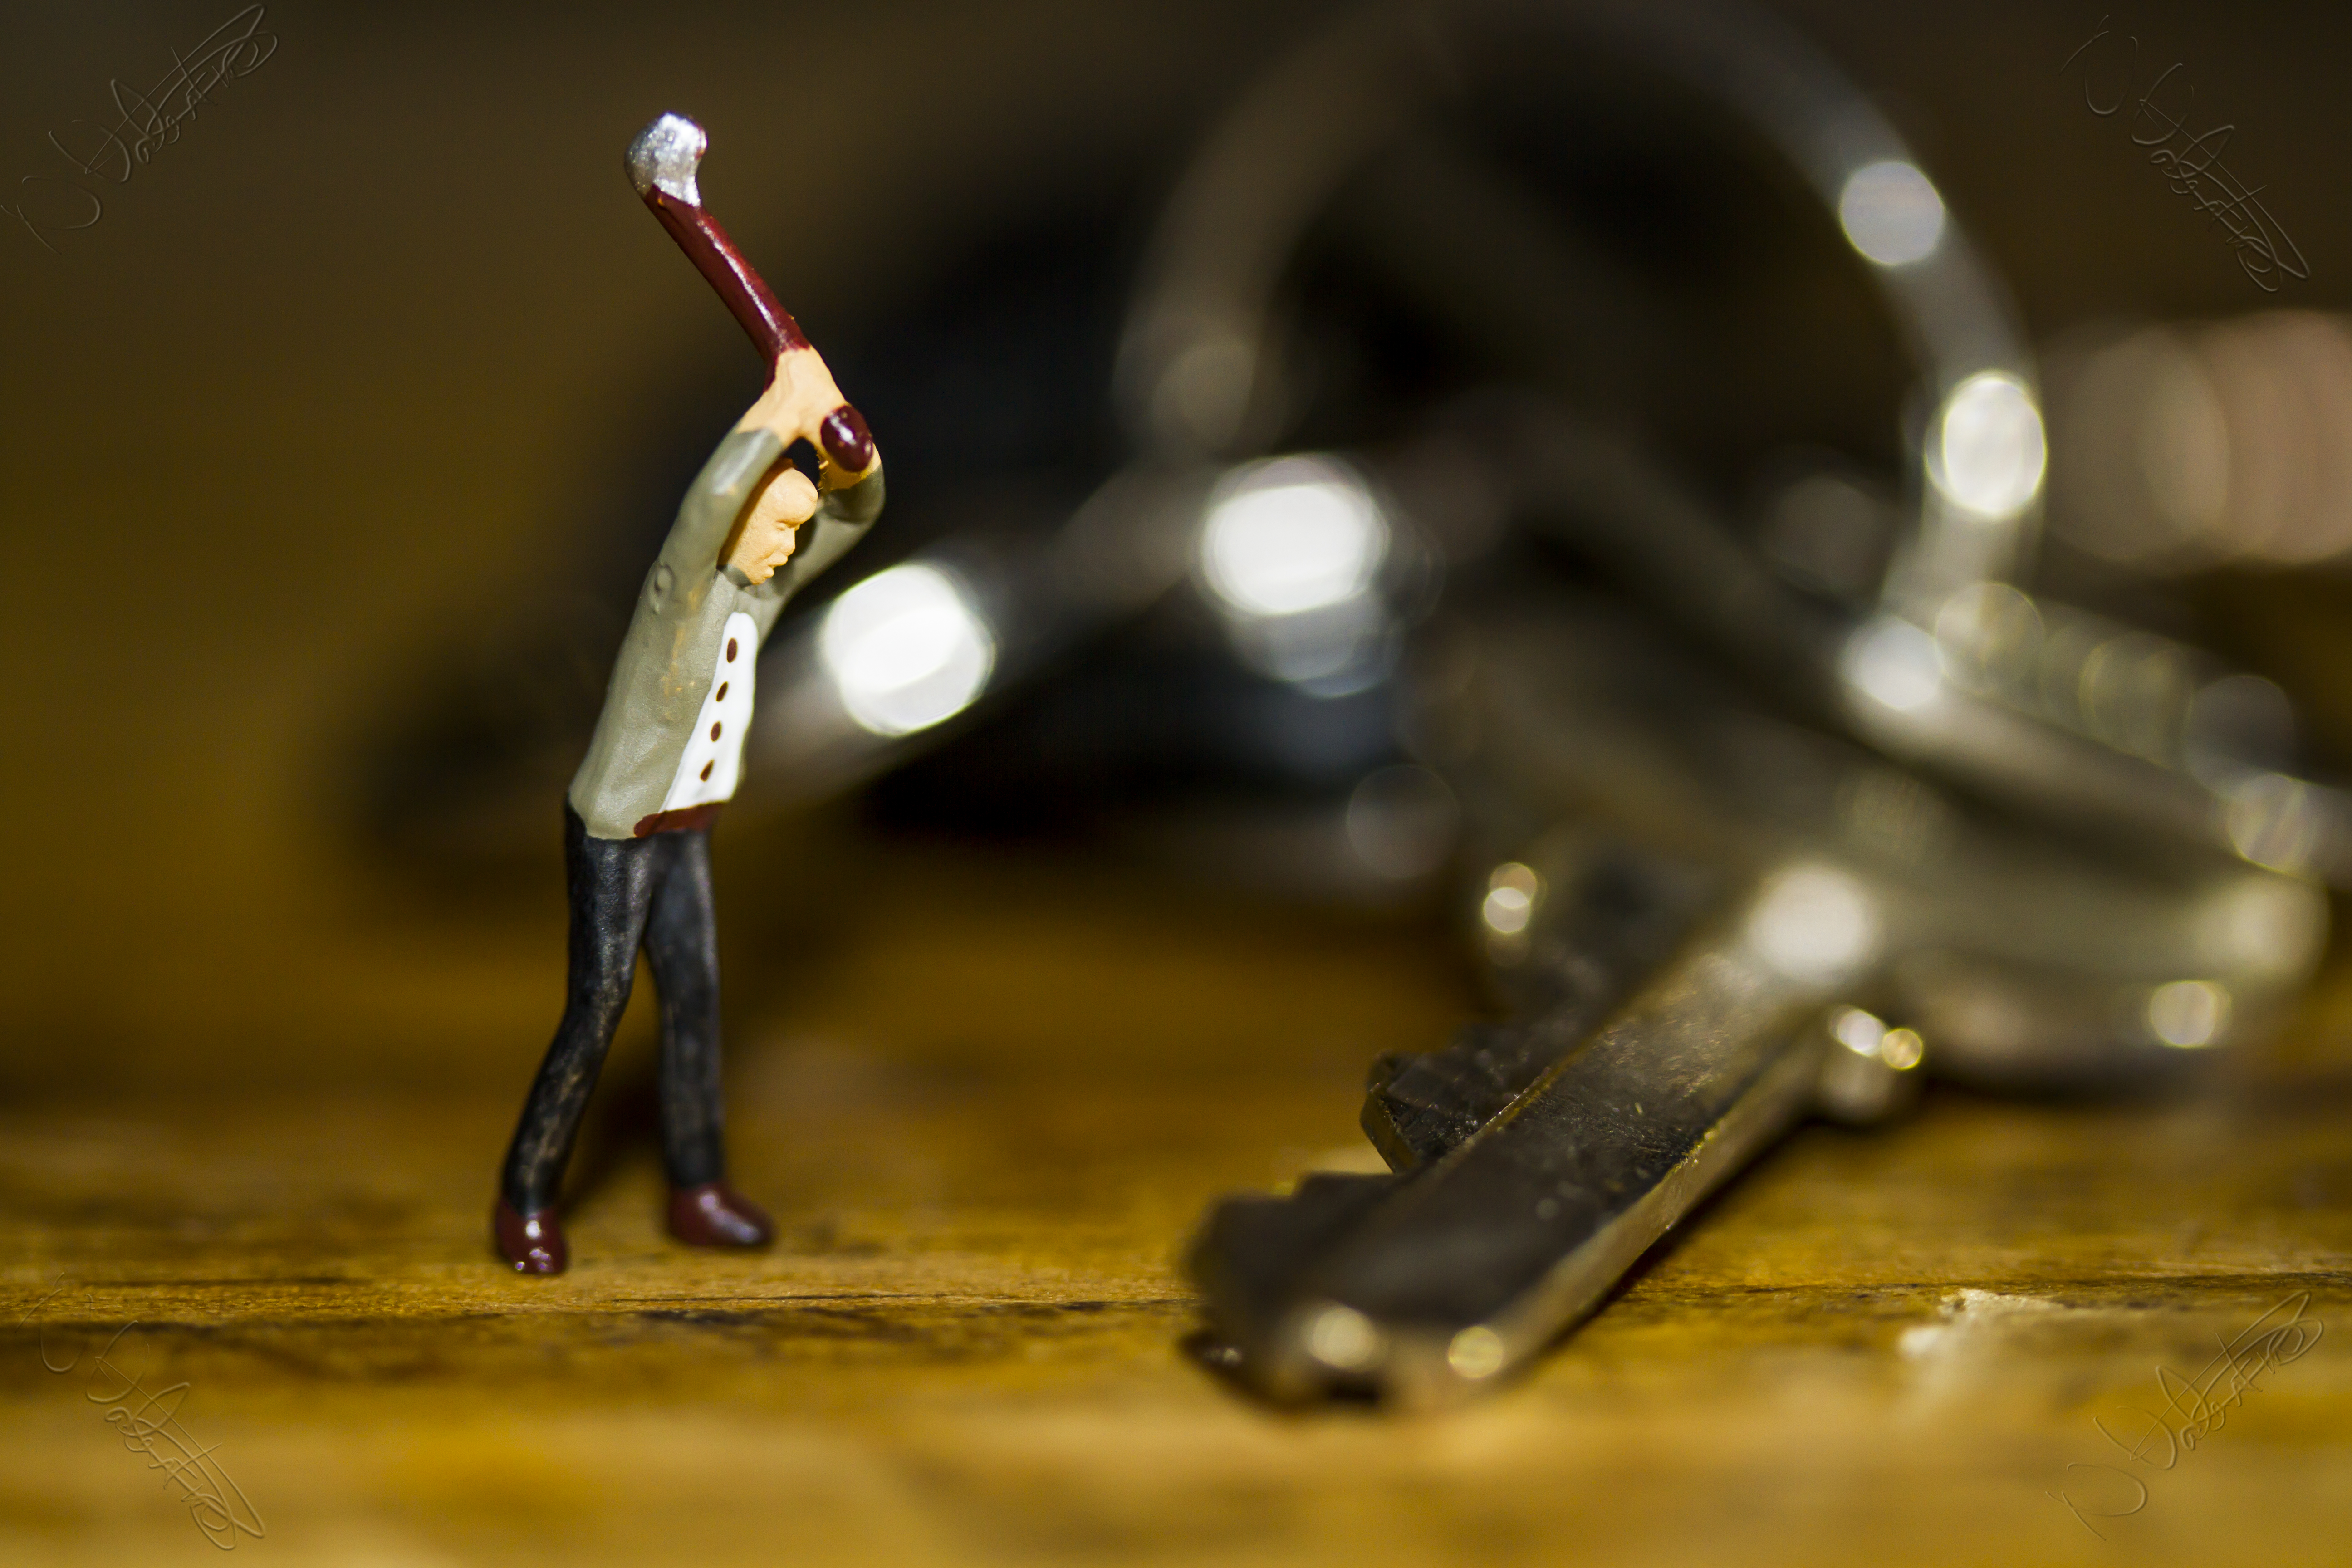
photography, close up, macro photography